Septic tank

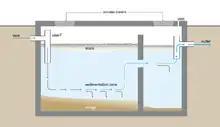
Schematic of a septic tank

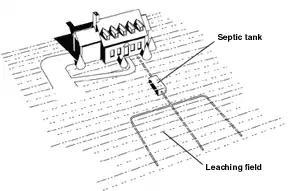
Septic tank and septic drain field

A septic tank consists of one or more concrete or plastic tanks of between 4,500 and 7,500 litres (1,000 and 2,000 gallons); one end is connected to an inlet wastewater pipe and the other to a septic drain field. Generally these pipe connections are made with a T pipe, allowing liquid to enter and exit without disturbing any crust on the surface. Today, the design of the tank usually incorporates two chambers, each equipped with an access opening and cover, and separated by a dividing wall with openings located about midway between the floor and roof of the tank.